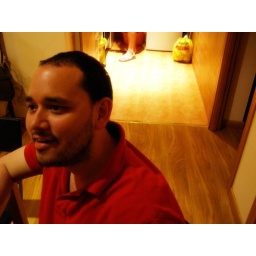
with jd's foot elegantly balancing out the yellow trash bag in the corner.